Bagong Alyansang Makabayan

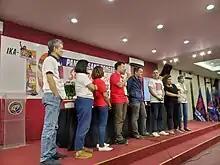
Newly-elected officers of Bagong Alyansang Makabayan, 2023.

During the 2013 Philippine Elections, all party lists except for Aking Bikolnon ran for sectoral representatives. Kalikasan and Courage were disqualified, while Kabataan and Piston faced charges of disqualification that were subsequently lifted. Bayan Muna and GABRIELA won two seats each; with Neri Colmenares and Carlos Zarate for Bayan Muna and Luzviminda Ilagan and Emmi de Jesus for Gabriela. Meanwhile, ACT, Anakpawis and Kabataan won 1 seat each; with Antonio Tinio, Fernando "Ka Pando" Hicap and Terry Ridon as their respective representatives.